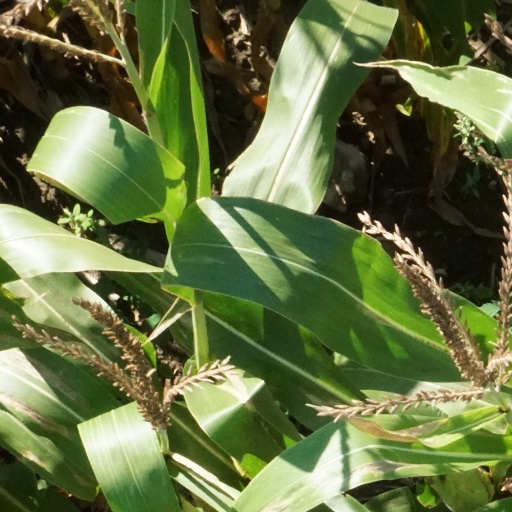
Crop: maize; corn